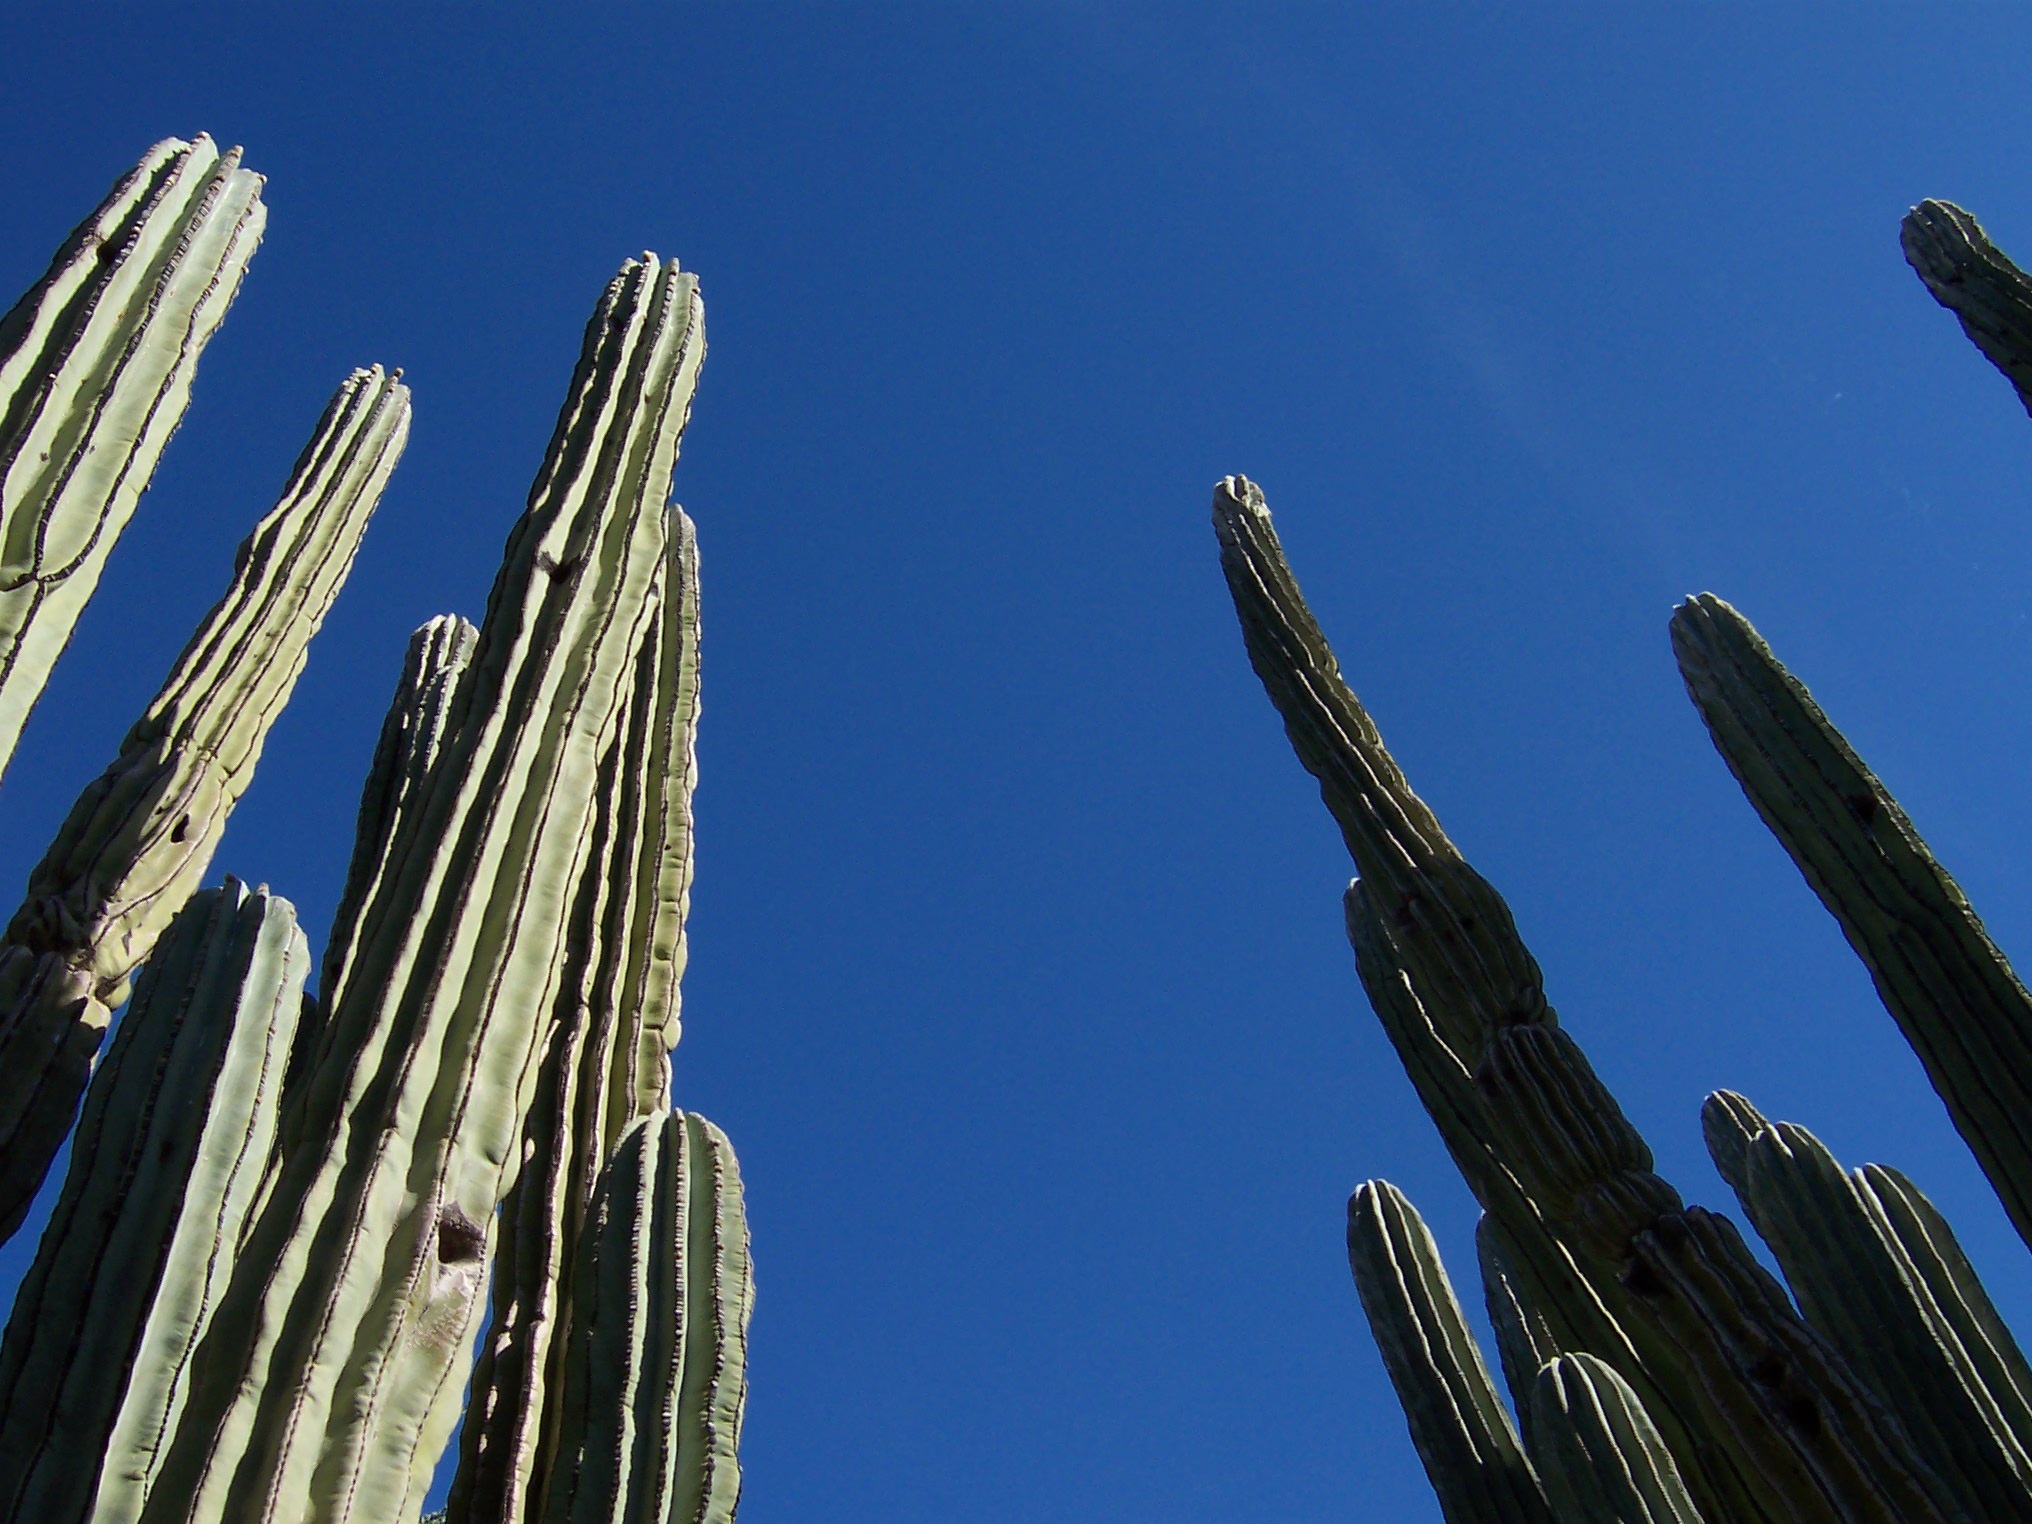
landscape, nature, cactus, plant, sky, desert, flower, skyscraper, dry, line, green, natural, america, blue, cacti, arizona, west, hot, southwest